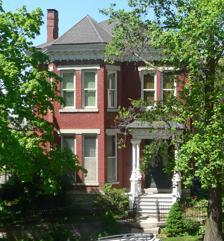
Building: Robert L. Pease House
Country: United States of America
Year built: 1879
Historic house in Kansas, United States United States historic place Robert L. Pease House U.S. National Register of Historic Places The Robert L. Pease House in 2015 Location 203 North 2nd Street, Atchison, Kansas Coordinates 39°33′47″N 95°06′55″W / 39.56306°N 95.11528°W / 39.56306; -95.11528 ( Robert L. Pease House ) Area less than one acre Built 1879 ( 1879 ) Architectural style Italianate NRHP reference No. 83000417 Added to NRHP August 26, 1983 The Robert L. Pease House is a historic house in Atchison, Kansas . It was built in 1879 for Robert L. Pease, the cashier of the Bank of the State of Kansas. He later worked for the National Mail Company. Pease lived in the house with his wife, Amanda Van Atta Skidmore. The house was designed in the Italianate architectural style . It has been listed on the National Register of Historic Places since August 26, 1983. History The Robert L. Pease House was constructed for Mr. Pease and his bride in late 1879-1880. Pease was a prominent Atchisonian, involved with a variety of commercial ventures in his approximately 40 years there. His house, built in one man's version of the Italianate style, was indicative of his status in the community. Robert L. Pease arrived in Atchison in 1857 at the age of 25, three years after the town was founded. Atchison was a hub of transportation activity. Early in its history it was the eastern terminus of the overland wagon freighting industry. It did not take long for it to become a thriving railroad center supporting numerous wholesale and retail businesses. Upon his arrival in Atchison, Pease surveyed the vicinity of Atchison and platted several townsites in the county in partnership with one John J. Pratt. By 1860, Pease was agent for four national fire insurance companies, was selling real estate, and had completed a set of abstract books from the records at the U.S. Land Office in Leavenworth. He had been elected to the position of the City Register in September of 1858. The Kansas Territorial Legislature chartered the Kansas Valley Bank of Leavenworth in 1857. Intended in this charter were a headquarters bank in Leavenworth with branches at Atchison, Doniphan, Fort Scott, Lecompton, and Shawnee. Only the "branch" at Atchison ever materialized. On January 25, 1861, the Legislature changed the name of the Atchison bank to the Bank of the State of Kansas. Around that time Pease was named cashier. In 1862, Pease went to Denver to manage the office of the Overland State Line. He returned to Atchison in 1864 and reassumed his position as cashier of the bank. On March 16, 1866, Pease sold the capital stock of the bank at auction. The purchaser was William Hetherington, a dry goods merchant and private banker in town. In 1868, Pease joined James Parker in the National Mail Company. This company, organized in 1867 by Parker and his father, was prime contractor for delivery of the U.S. mail west out of Atchison. The association with Parker lasted until 1886 when Pease was joined by his brothers Vashni and Albert. Pease retired from the company in 1897. On October 19, 1878 Pease married Mrs. Amanda Van Atta Skidmore. The couple moved into the new home on Second street in early 1880. Their home was one of the social centers of the city in the 1880s and 1890s. A history of Northeastern Kansas published in 1900 noted that: "Mr. and Mrs. Pease occupy an enviable position in the social circles, and their home is celebrated for its hospitality, which is enjoyed by many of the best people in Atchison and this section of the state. The large Pease home was adapted to a long narrow city lot in a traditional side-hall parlor plan. Stylistically it tends toward the Italianate with its strong verticality, long narrow ground floor windows, two-story projecting bay and bracketed roof and porch cornices. References